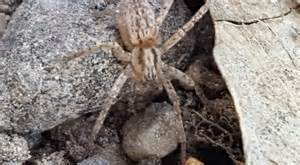
Label: ragno